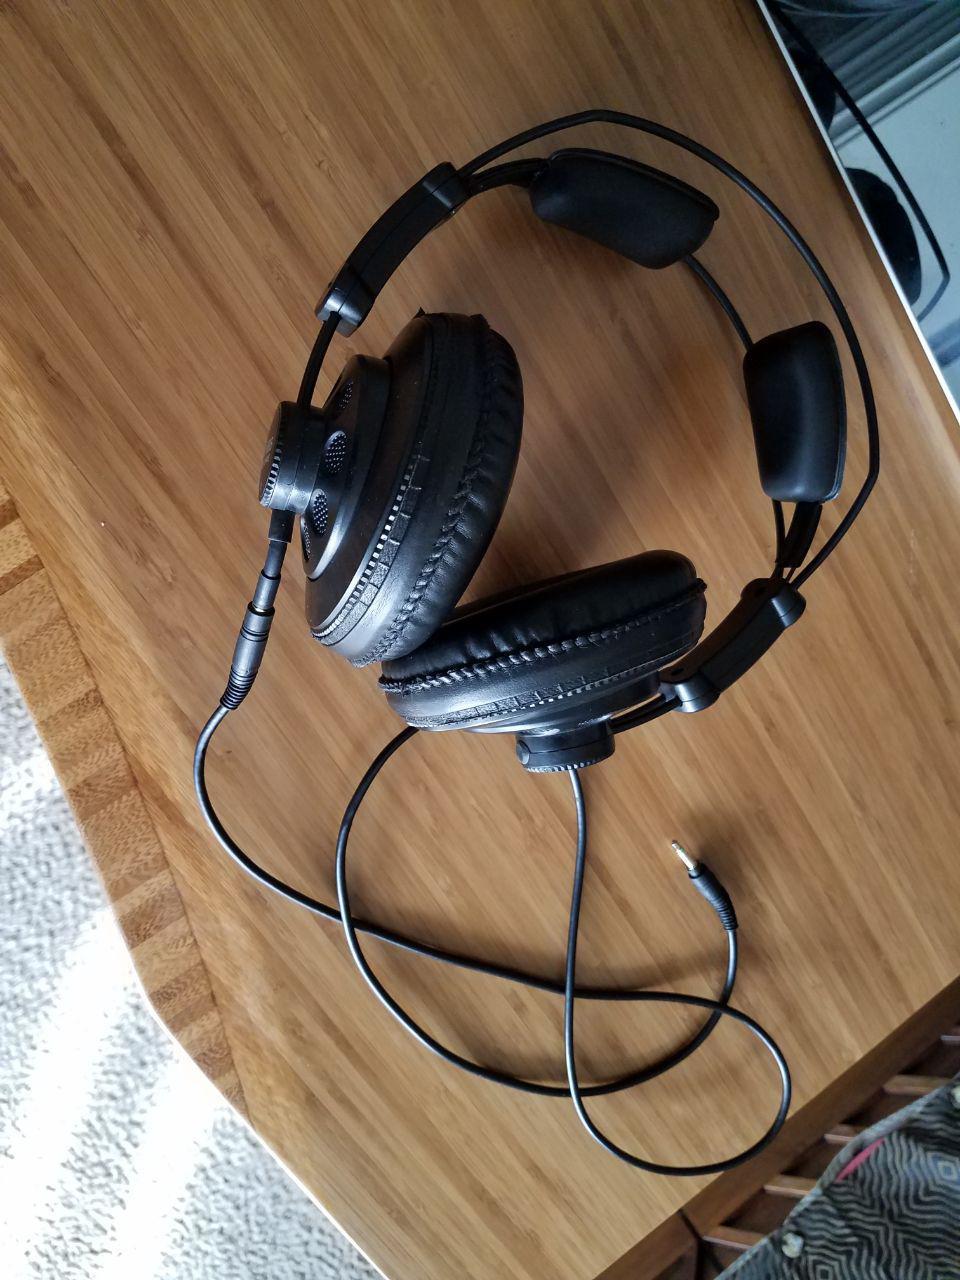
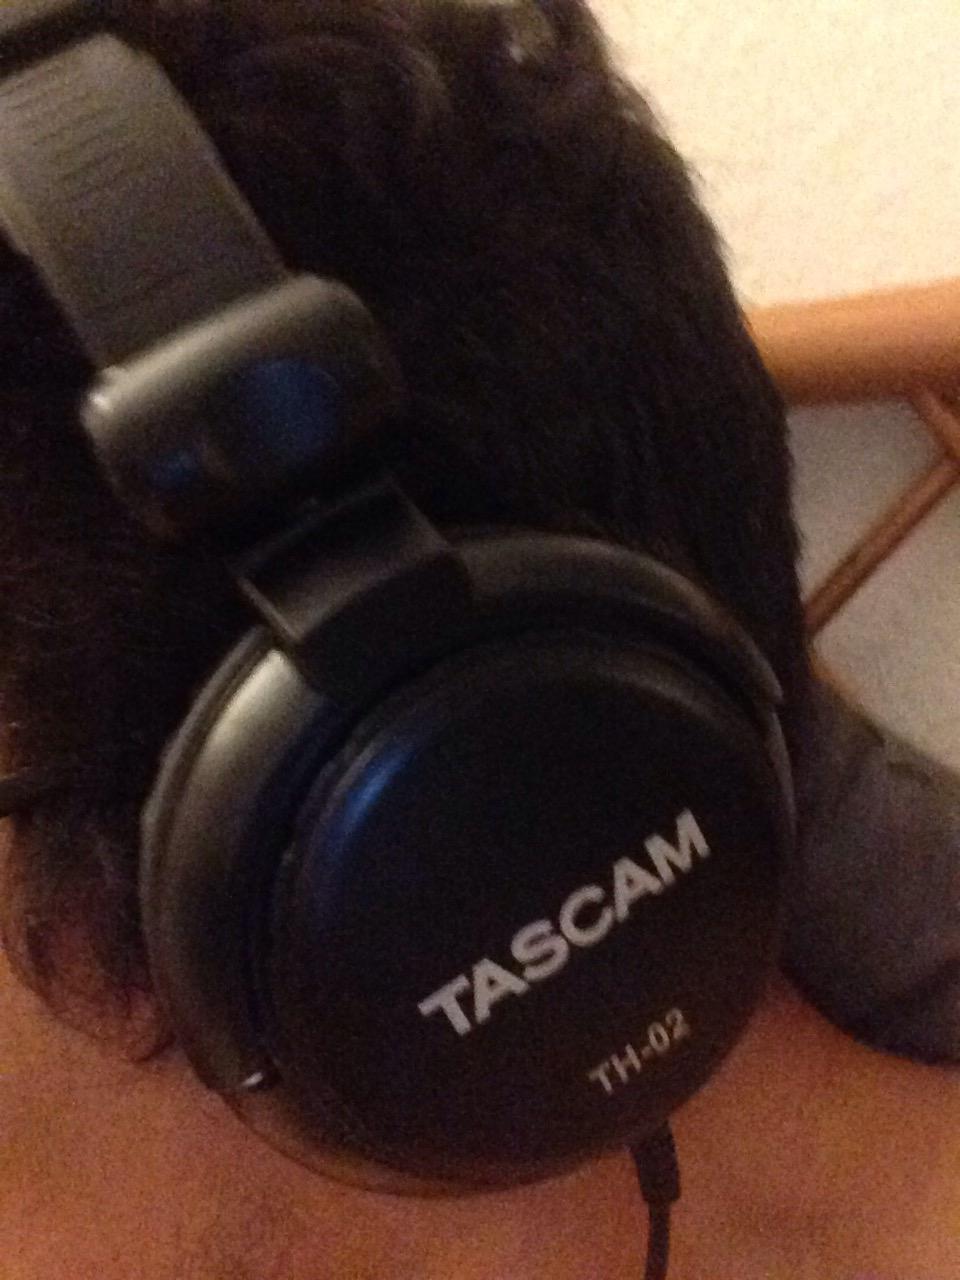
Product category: headphones
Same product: no